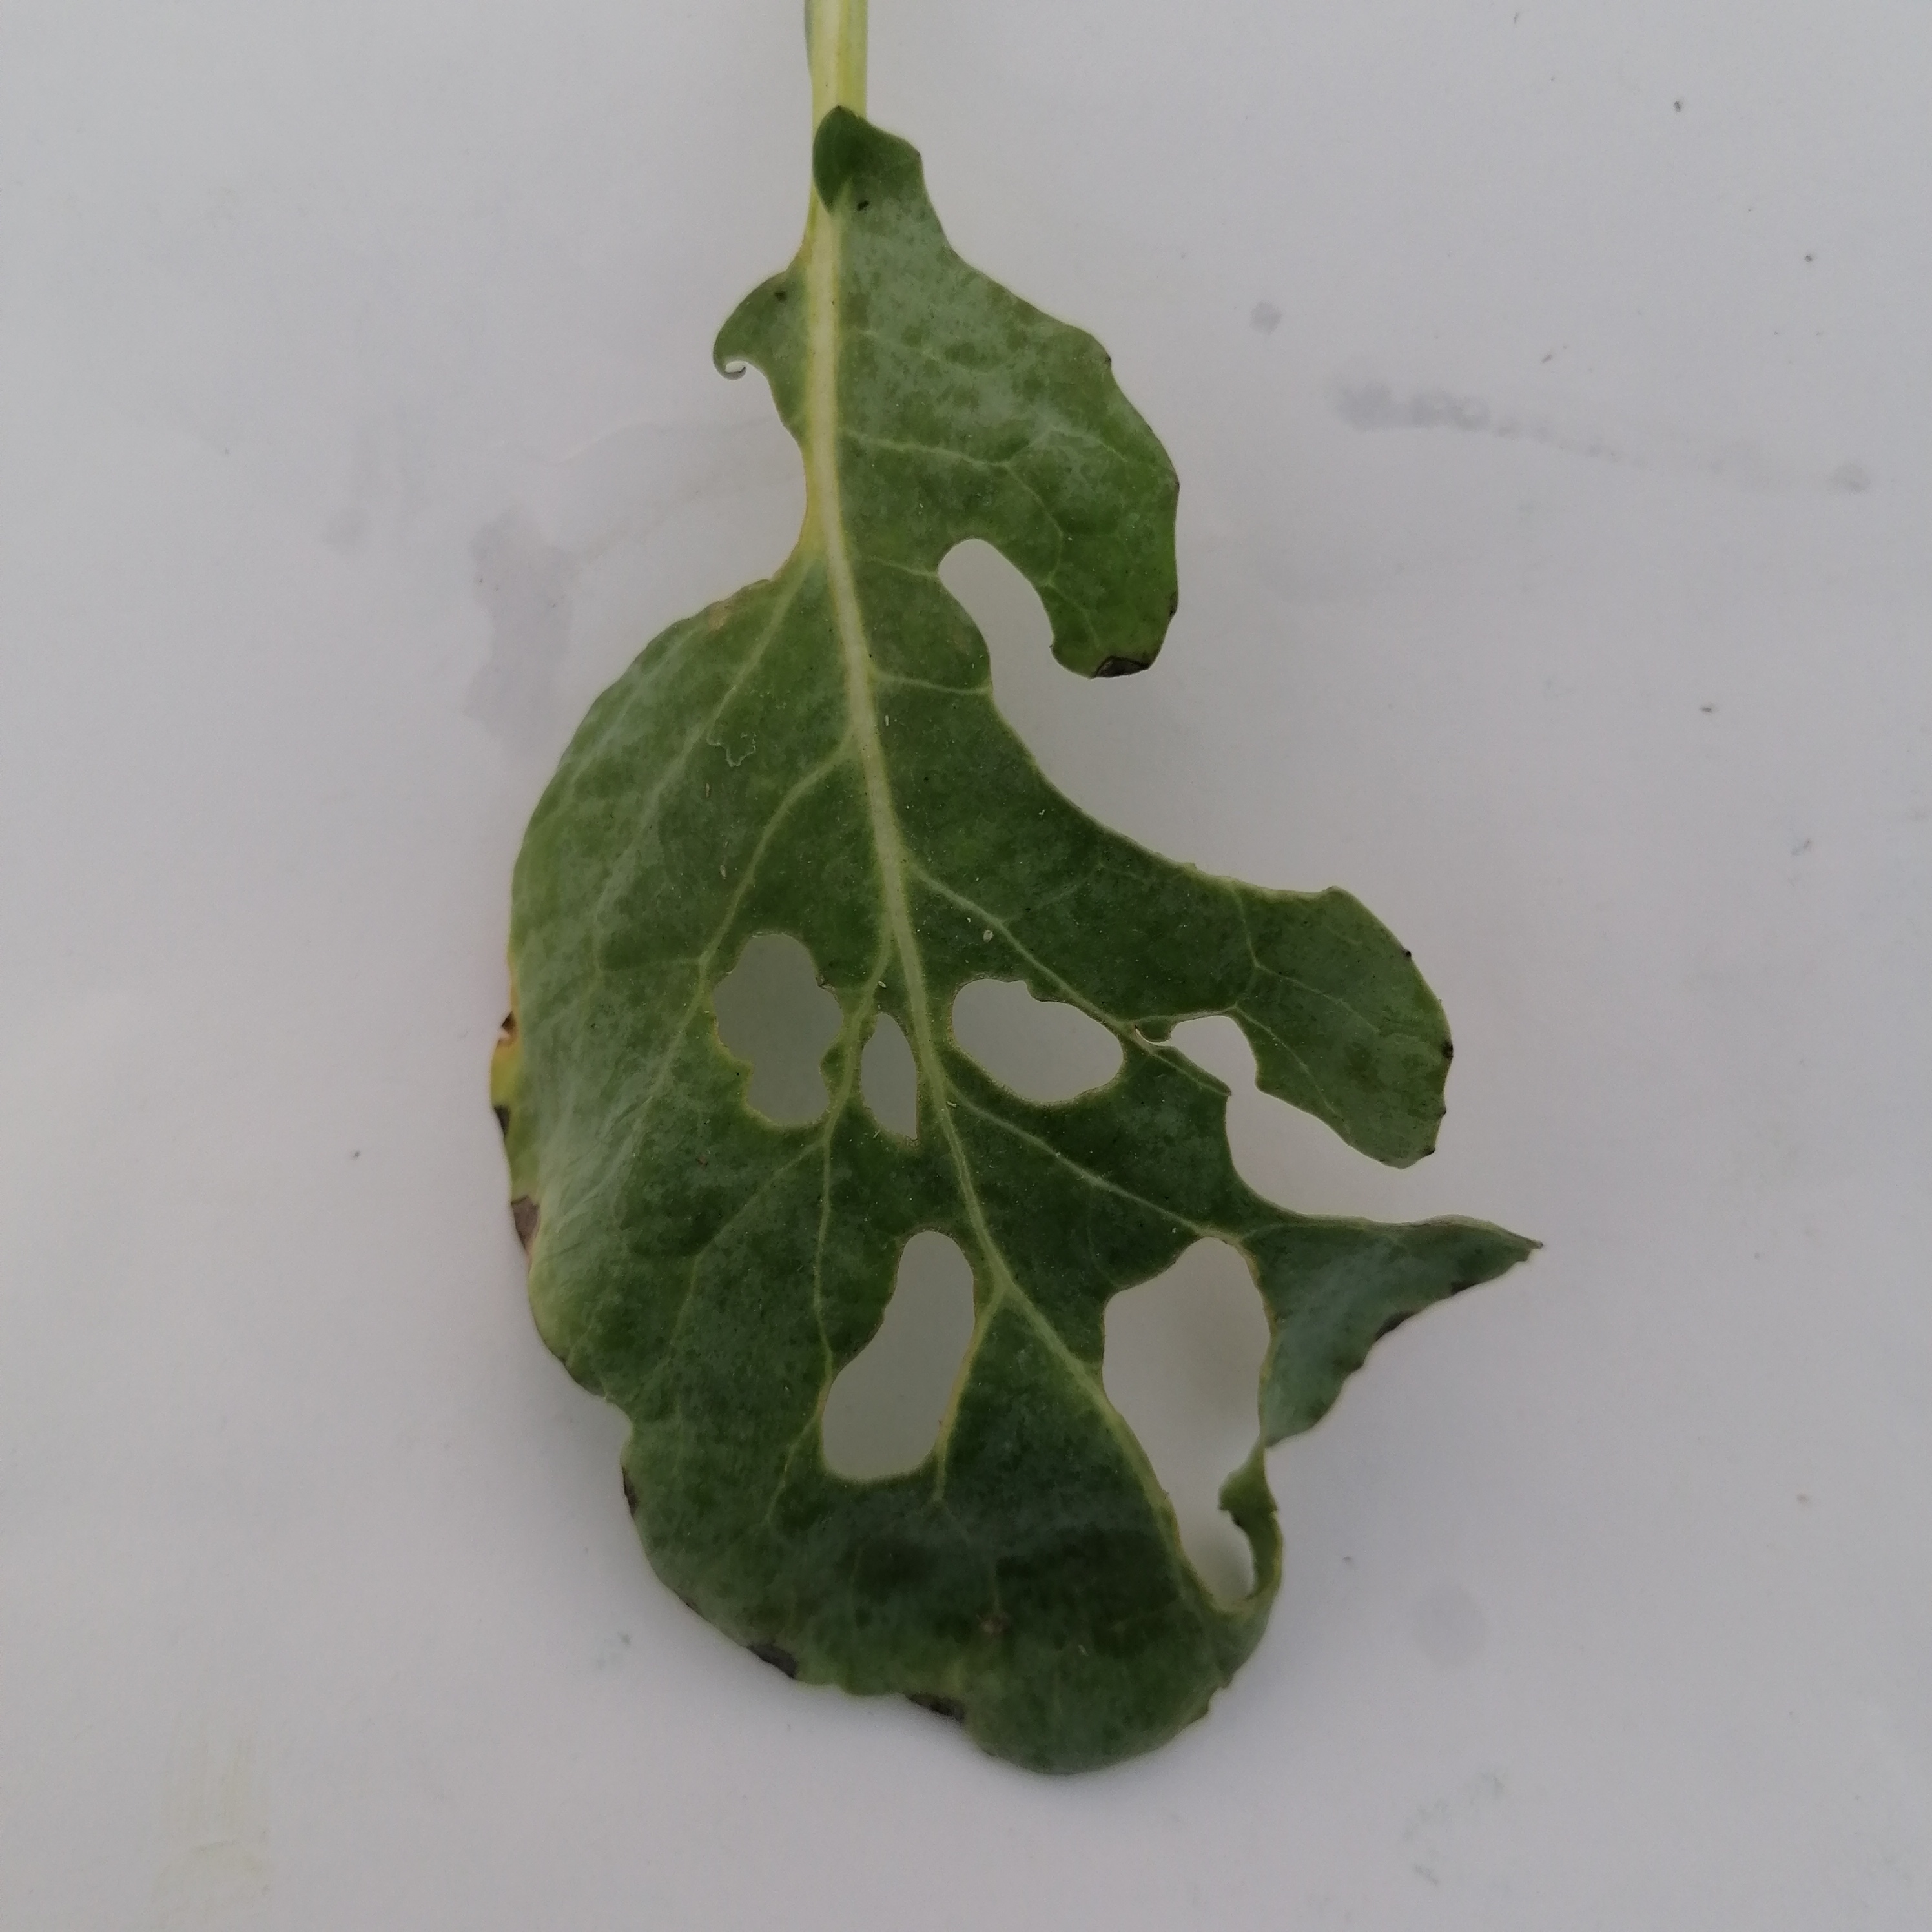
Label: Insect Hole